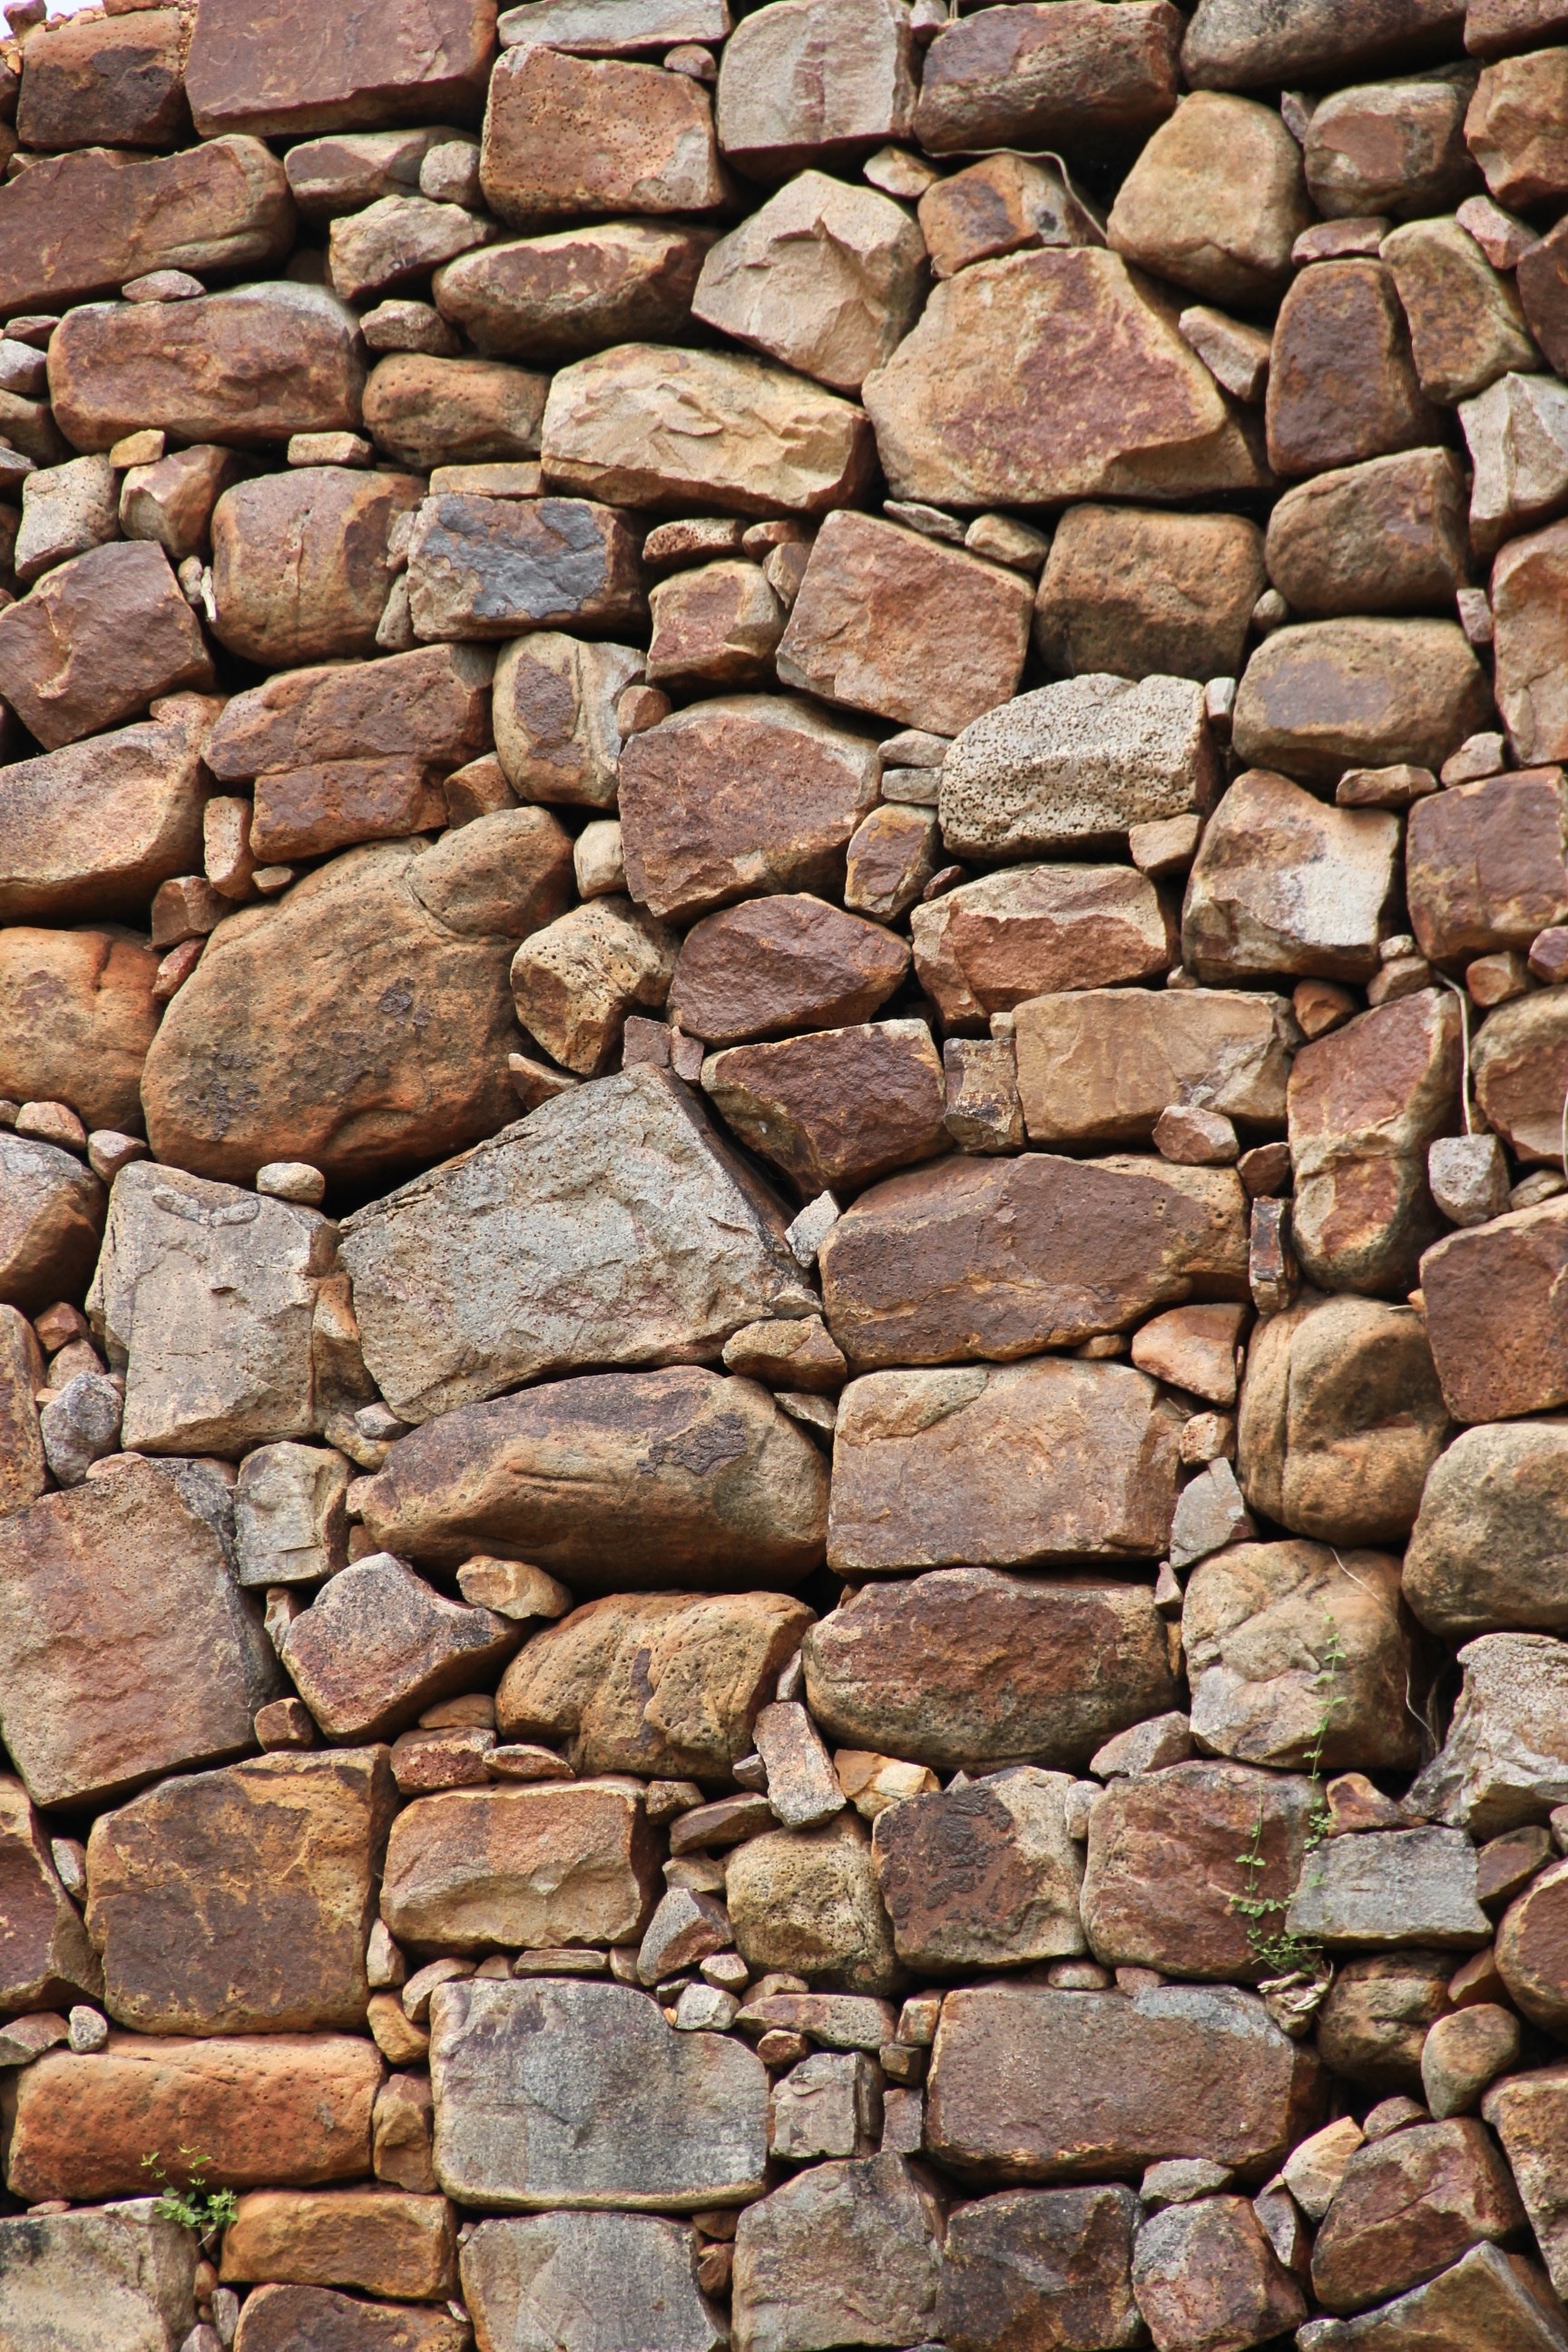
rock, wood, cobblestone, wall, soil, stone wall, brick, material, rubble, brickwork, flooring